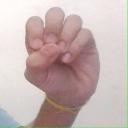
अक्षर: उ